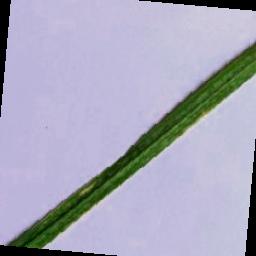
Label: Rice___Leaf_Blast